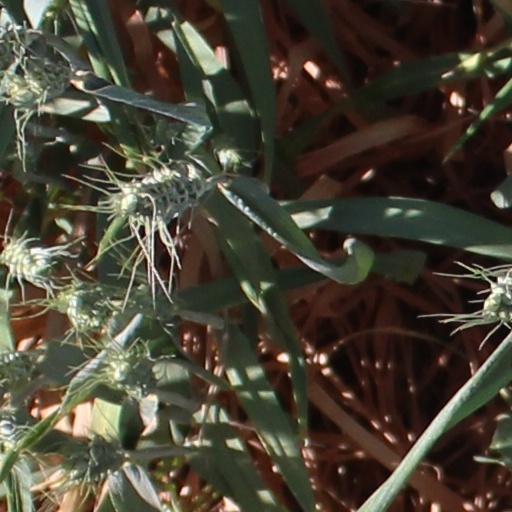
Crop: wheat